Welcome to the Jungle (Jay-Z and Kanye West song)

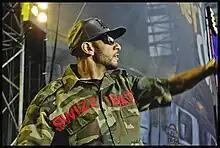
Swizz Beatz performing in 2007

In the lyrics of "Welcome to the Jungle", Jay-Z discusses personal losses and overcoming his struggles as he admits to experiencing depression. Jay-Z details the impact of his uncle and father's deaths, recalling the pain left him paralyzed. He begins a verse with a description of the death of Tupac Shakur, as well as paying tribute to fellow rappers Pimp C and the Notorious B.I.G.. Jay-Z also references Jackson's death: "Rest in peace to the leader of the Jackson 5". Despite sharing the title of hard rock band Guns N' Roses' single "Welcome to the Jungle", the song does not sample it or have a similar sound, although Jay-Z describes himself as "black Axl Rose" in reference to the lead vocalist. Contributing few vocals to the song, West mostly addresses his problems faced from the environment around him, rather than focusing on himself. He references André 3000's story from rap group Outkast's "Da Art of Storytellin' (Pt. 1)" of asking a girl during their teenage years where she wanted to be when she grew up and her answering by saying alive in the introduction, rapping that he received this answer after asking a female where she wanted to be aged 25.